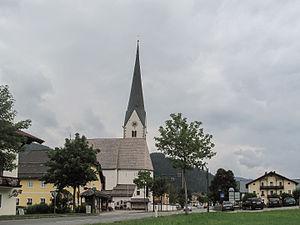
Sankt Martin am Tennengebirge est une commune autrichienne du district de Sankt Johann im Pongau dans l'État de Salzbourg.